Viejas Casino & Resort

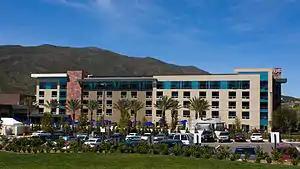
Viejas Hotel opened March 2013

On August 31, 2011, the Viejas tribe announced plans to add a 150-room luxury hotel to the casino. Plans were scaled back slightly resulting in a 5-story hotel with 128 rooms consisting of 99 deluxe rooms and 29 luxury suites. The $36 million project broke ground in early 2012 and the building was topped out in November 2012. Hotel construction was completed in March 2013 with the grand opening celebration held on March 21, 2013. Viejas describes the hotel as "modern amenities, streamlined design and handcrafted, boutique feel". The original hotel includes a business center, fitness center, and resort style pool with VIP cabanas.